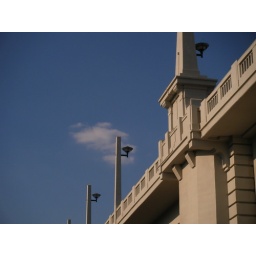
market street bridge in chattanooga, tn